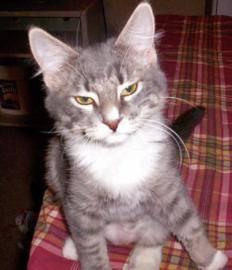
cat